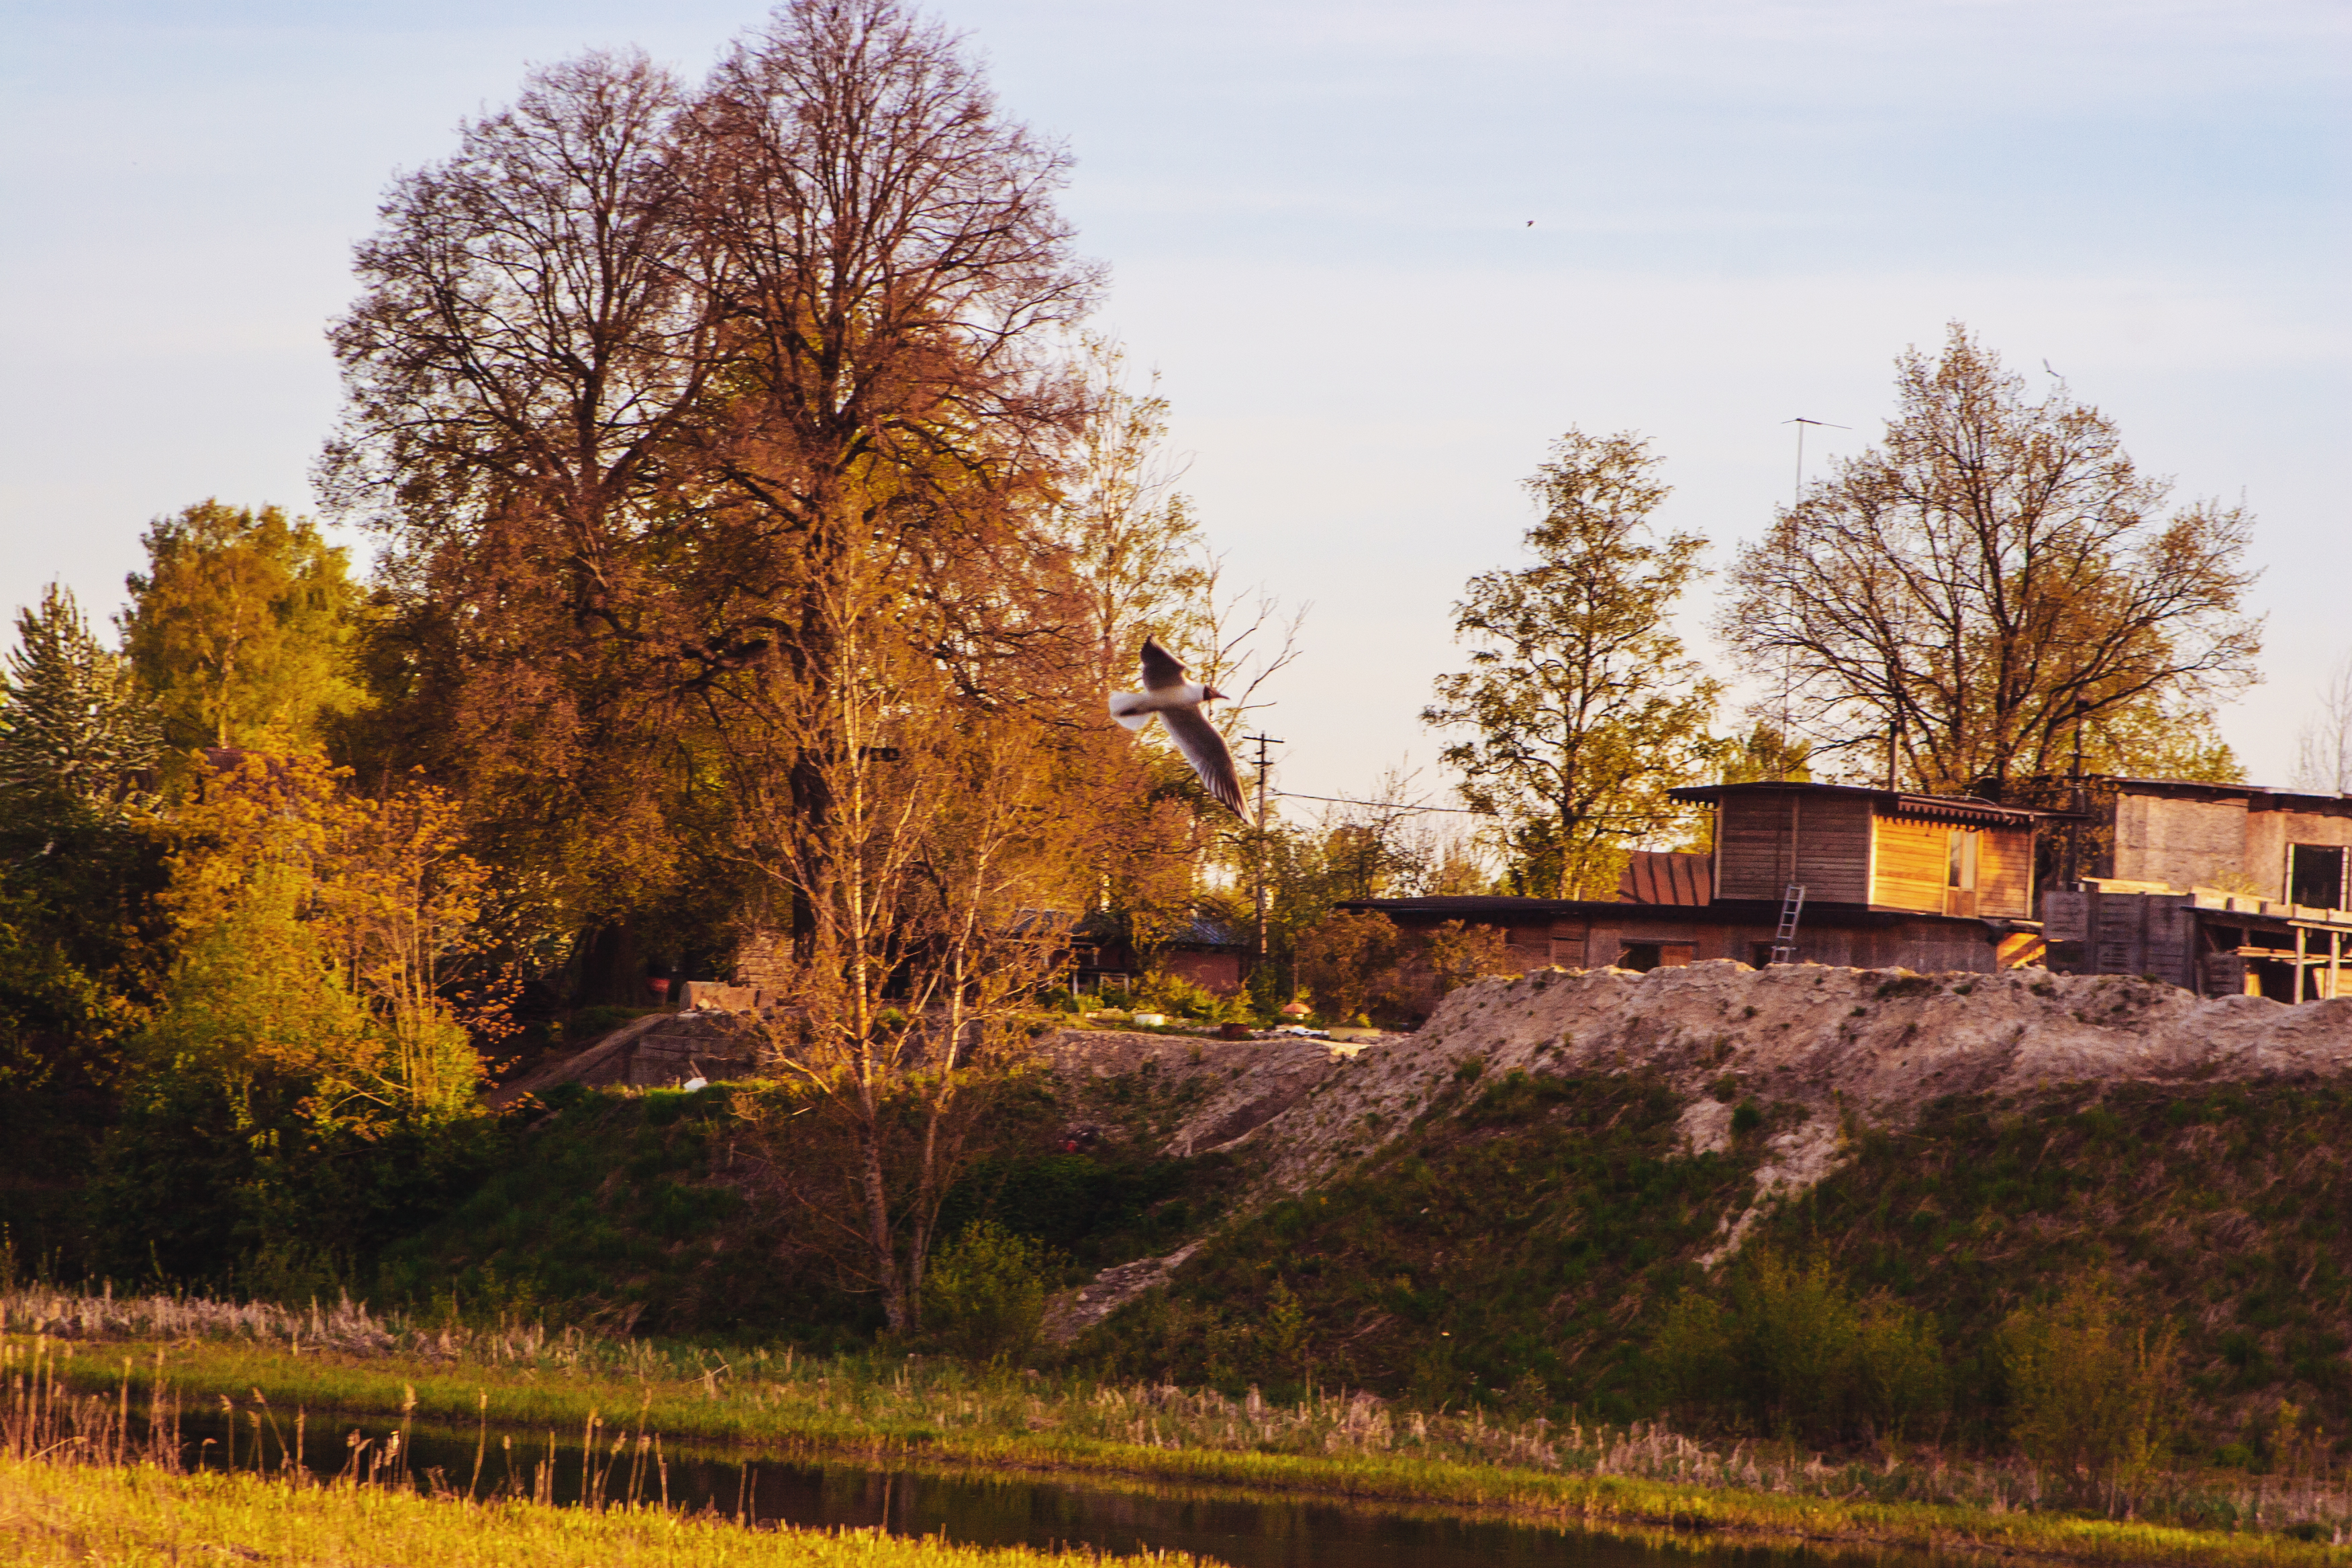
images, plant, sky, natural landscape, natural environment, tree, window, wood, land lot, building, grass, vegetation, sunlight, house, twig, landscape, woody plant, rural area, Tints and shades, grassland, shrub, road, meadow, forest, winter, prairie, cottage, field, hill, wilderness, evening, city, pasture, woodland, nature reserve, deciduous, garden, reflection, wildlife, autumn, landscaping, farm, roof, horizon, suburb, farmhouse, estate, sunrise, sunset